Challenger 2

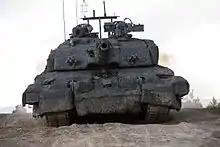
Challenger 2 TES "Megatron", the British Theatre Entry Standard reference vehicle, at Bovington fitted with a Mobile Camouflage System (MCS) in 2016

To help prevent incidents of this nature, Challenger 2s have been upgraded with a new passive armour package, including the use of add-on armour manufactured by Rafael Advanced Defense Systems of Israel. When deployed on operations the Challenger 2 is now normally upgraded to Theatre Entry Standard (TES), which includes a number of modifications including armour and weapon system upgrades.